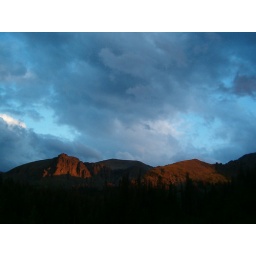
Storm clouds over mountains